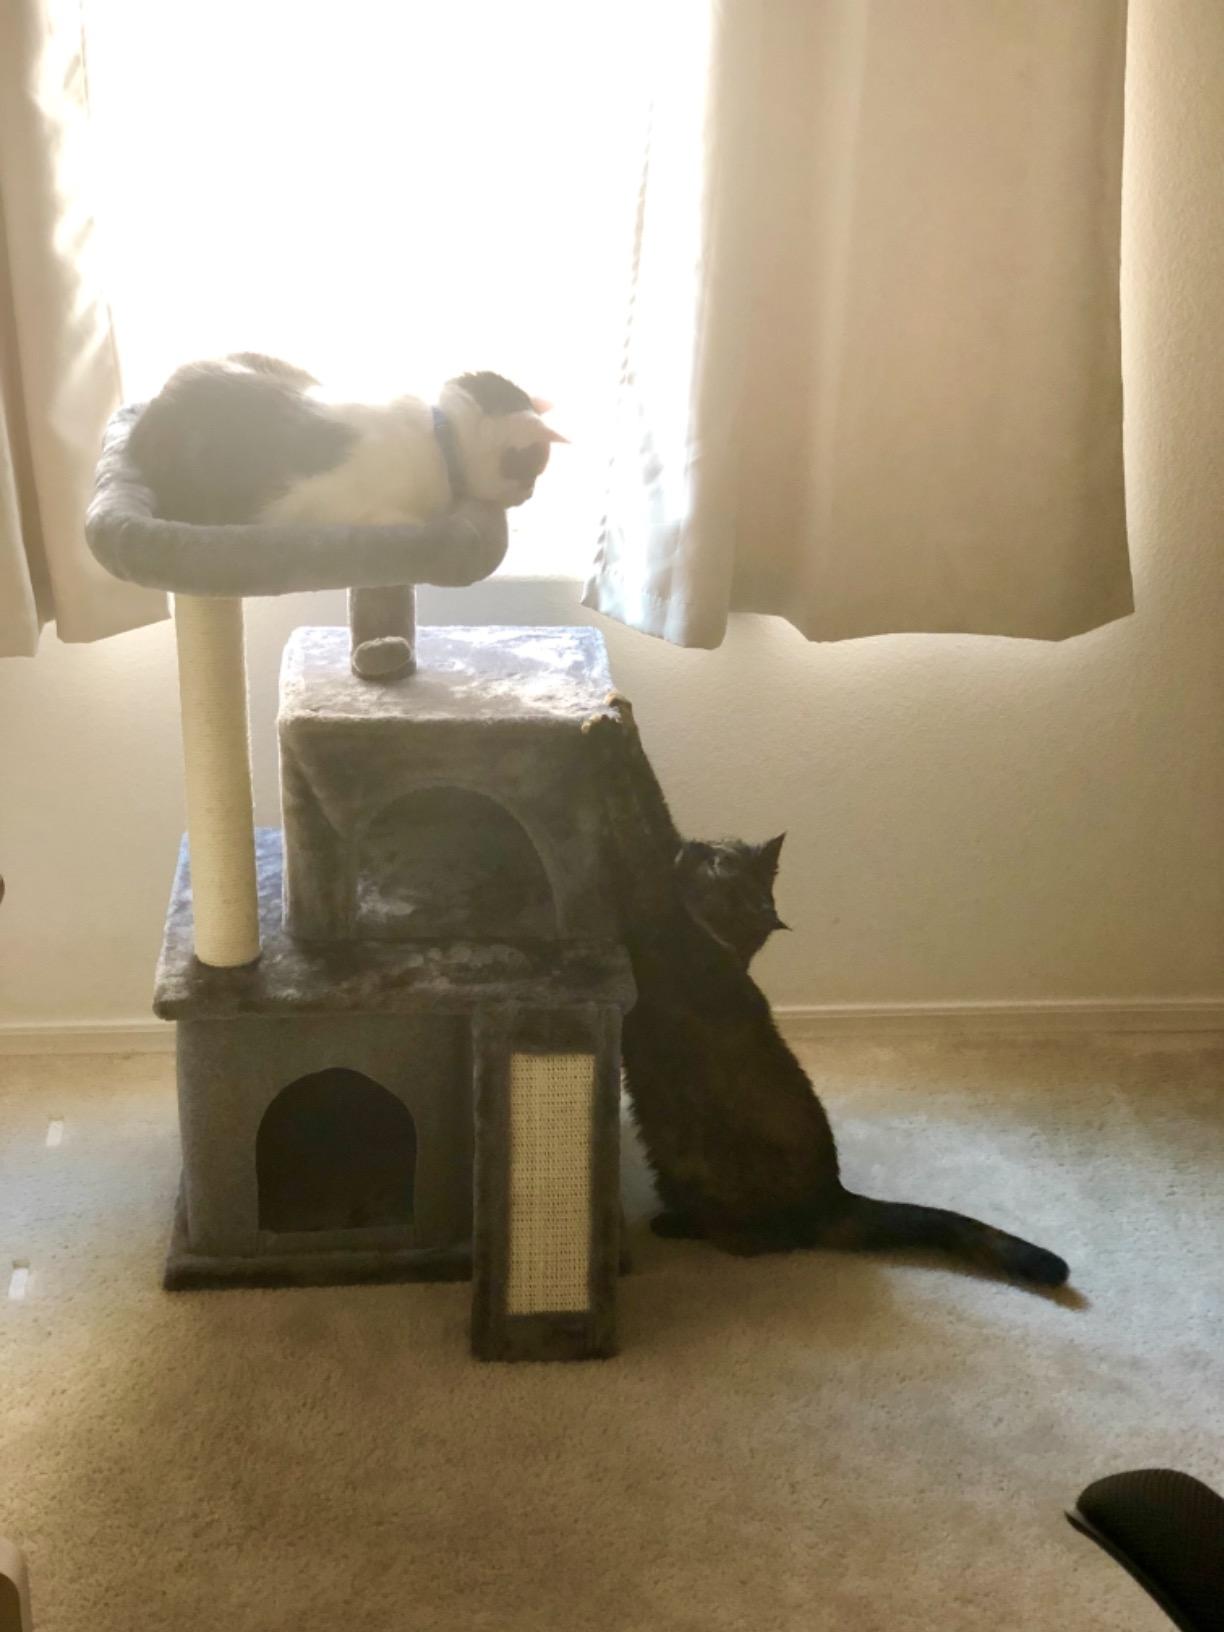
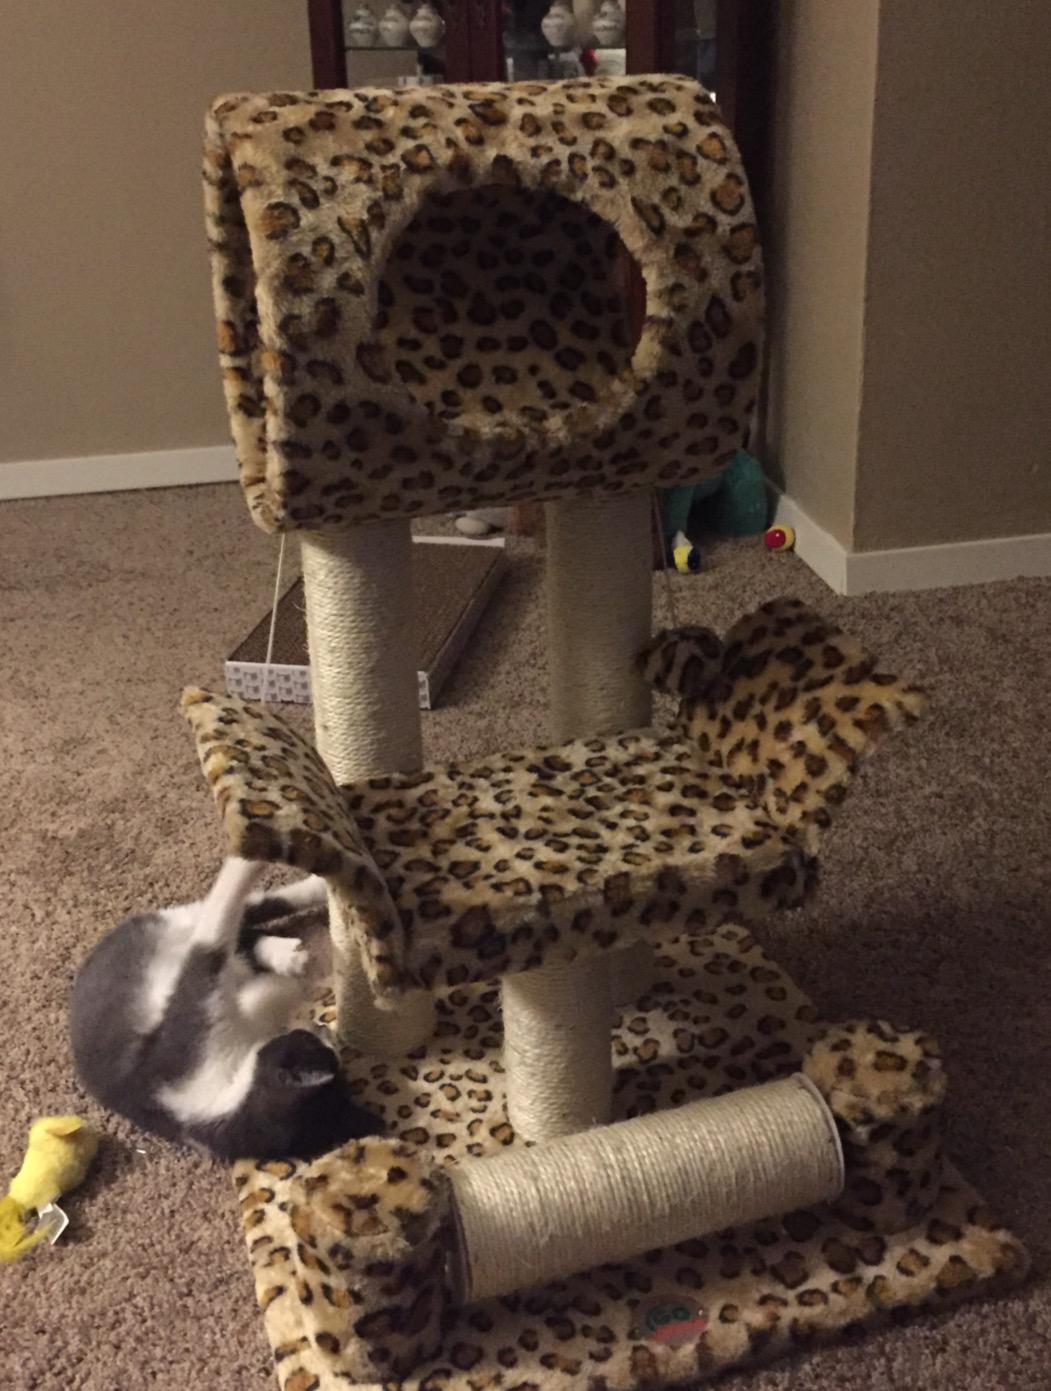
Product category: items_cat tree
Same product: no